Niederau station

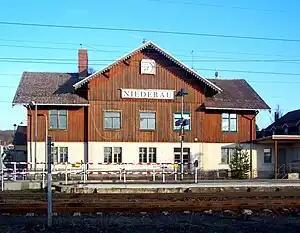
Entrance building

Niederau station is a regional station on the Leipzig–Dresden railway in Niederau in the German state of Saxony. The railway station, which was opened on 15 May 1842, for a long time had the oldest operating station building in Germany, but Deutsche Bahn stopped using it and sold it after 2000.